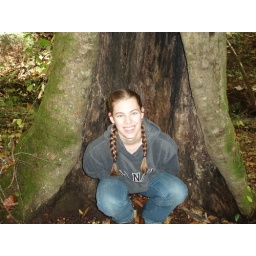
Me sitting in a hollowed out tree.( I'm not standing because obviously I'm not as skinny as leah)